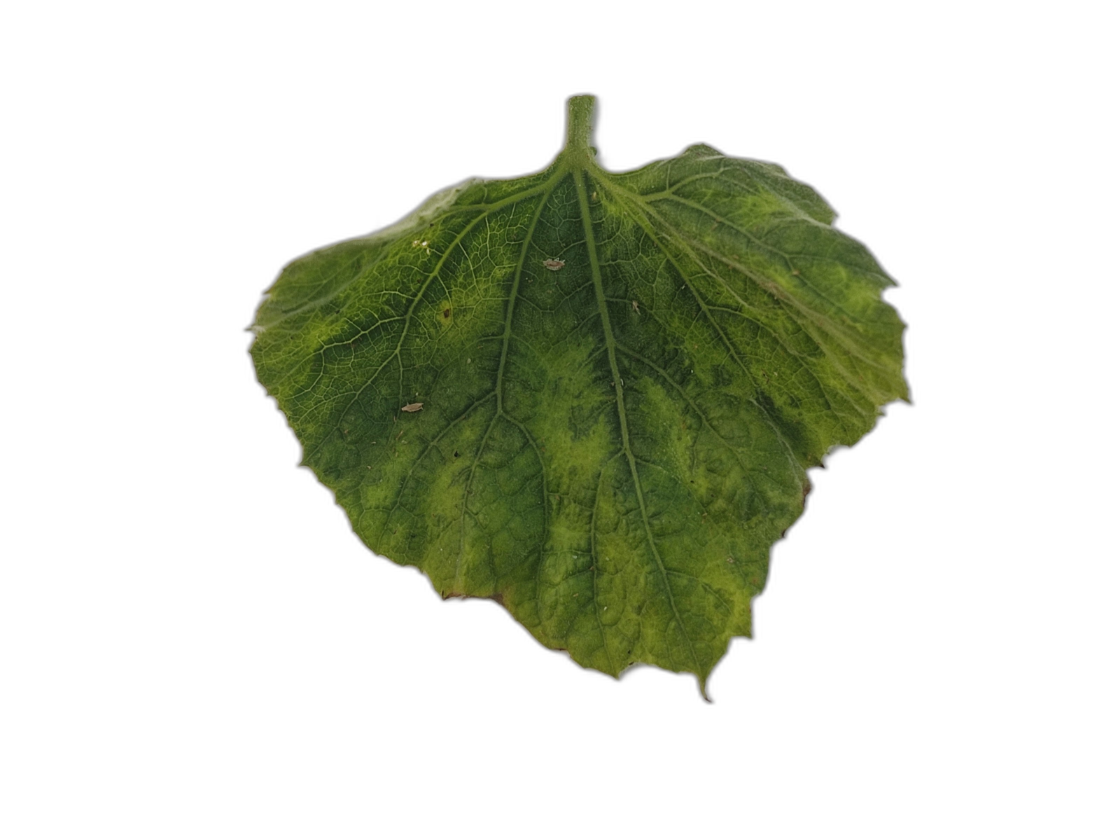
Crop: Bottle Gourd
Label: Mosaic_Virus